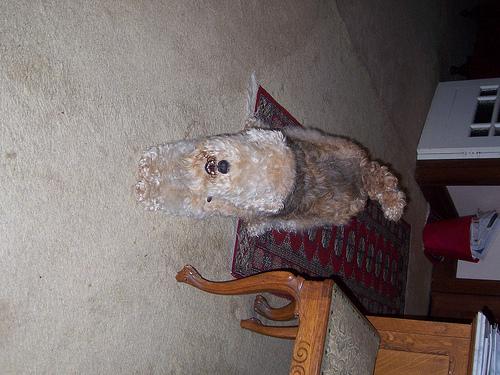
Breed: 216-n000017-Lakeland_terrier